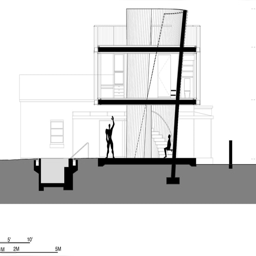
section through the house , with a nod to person .